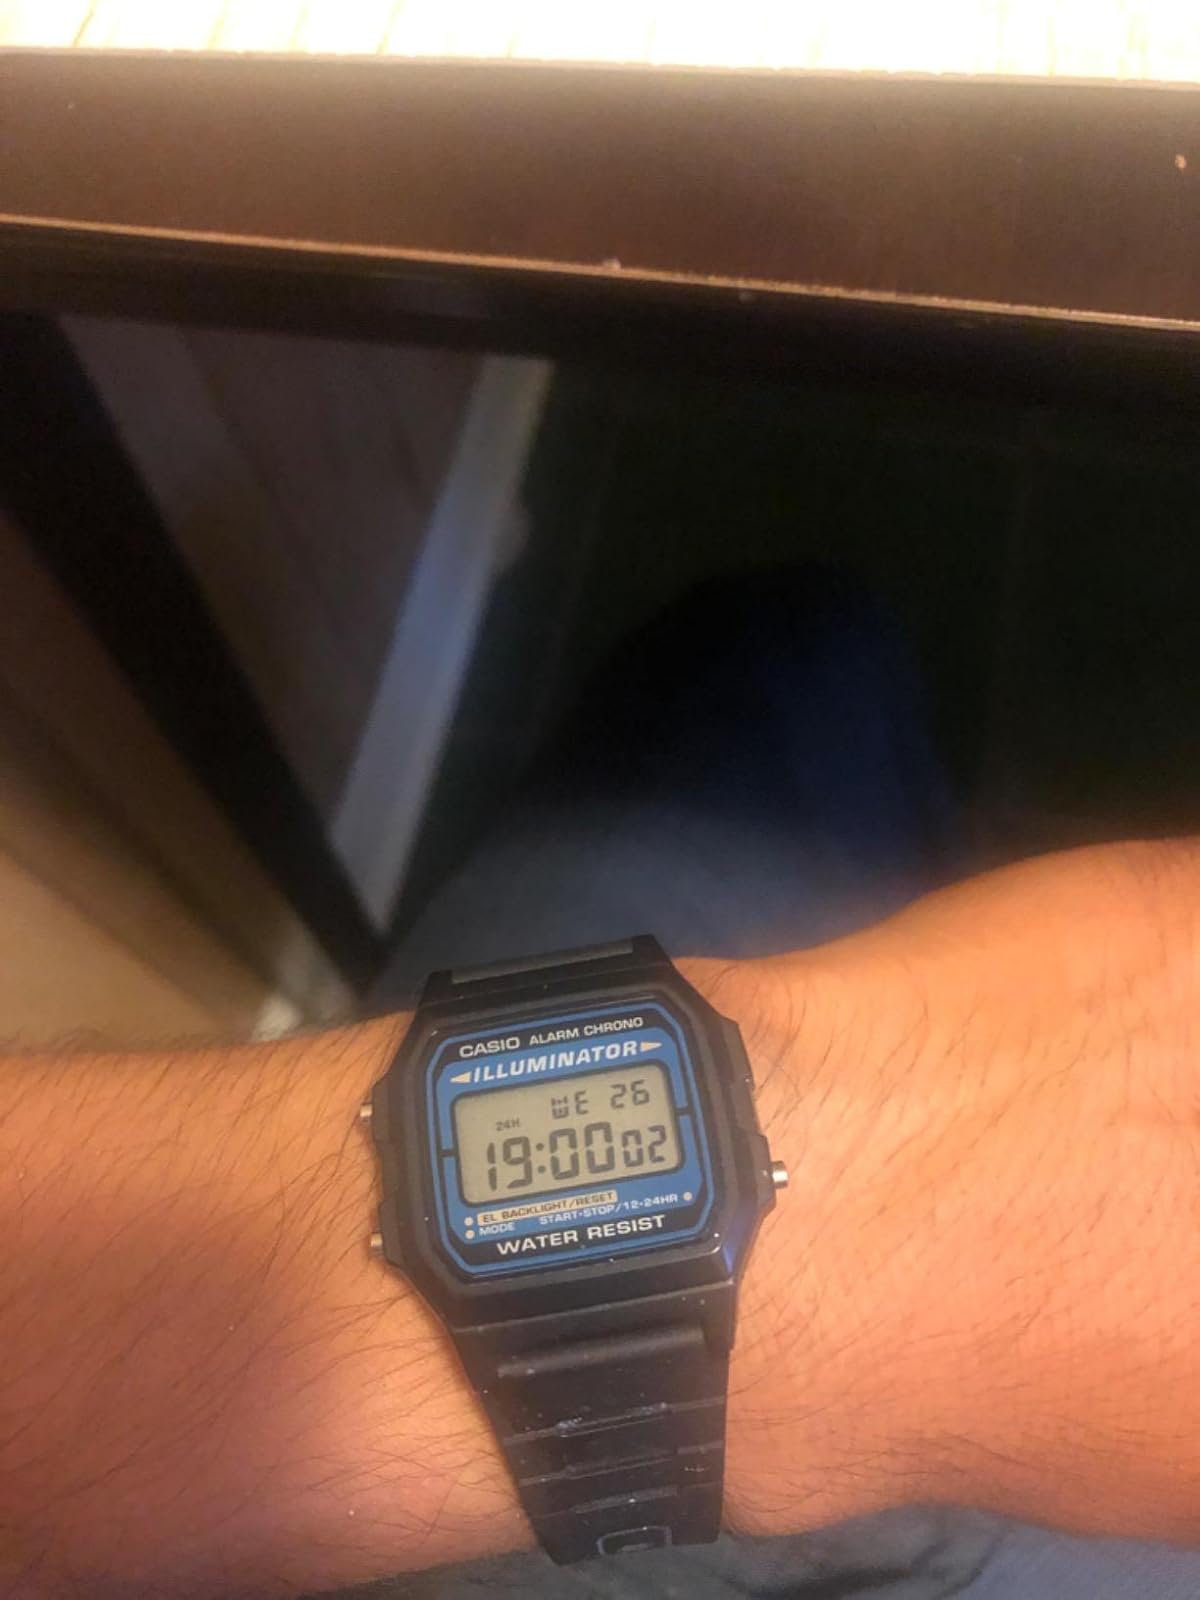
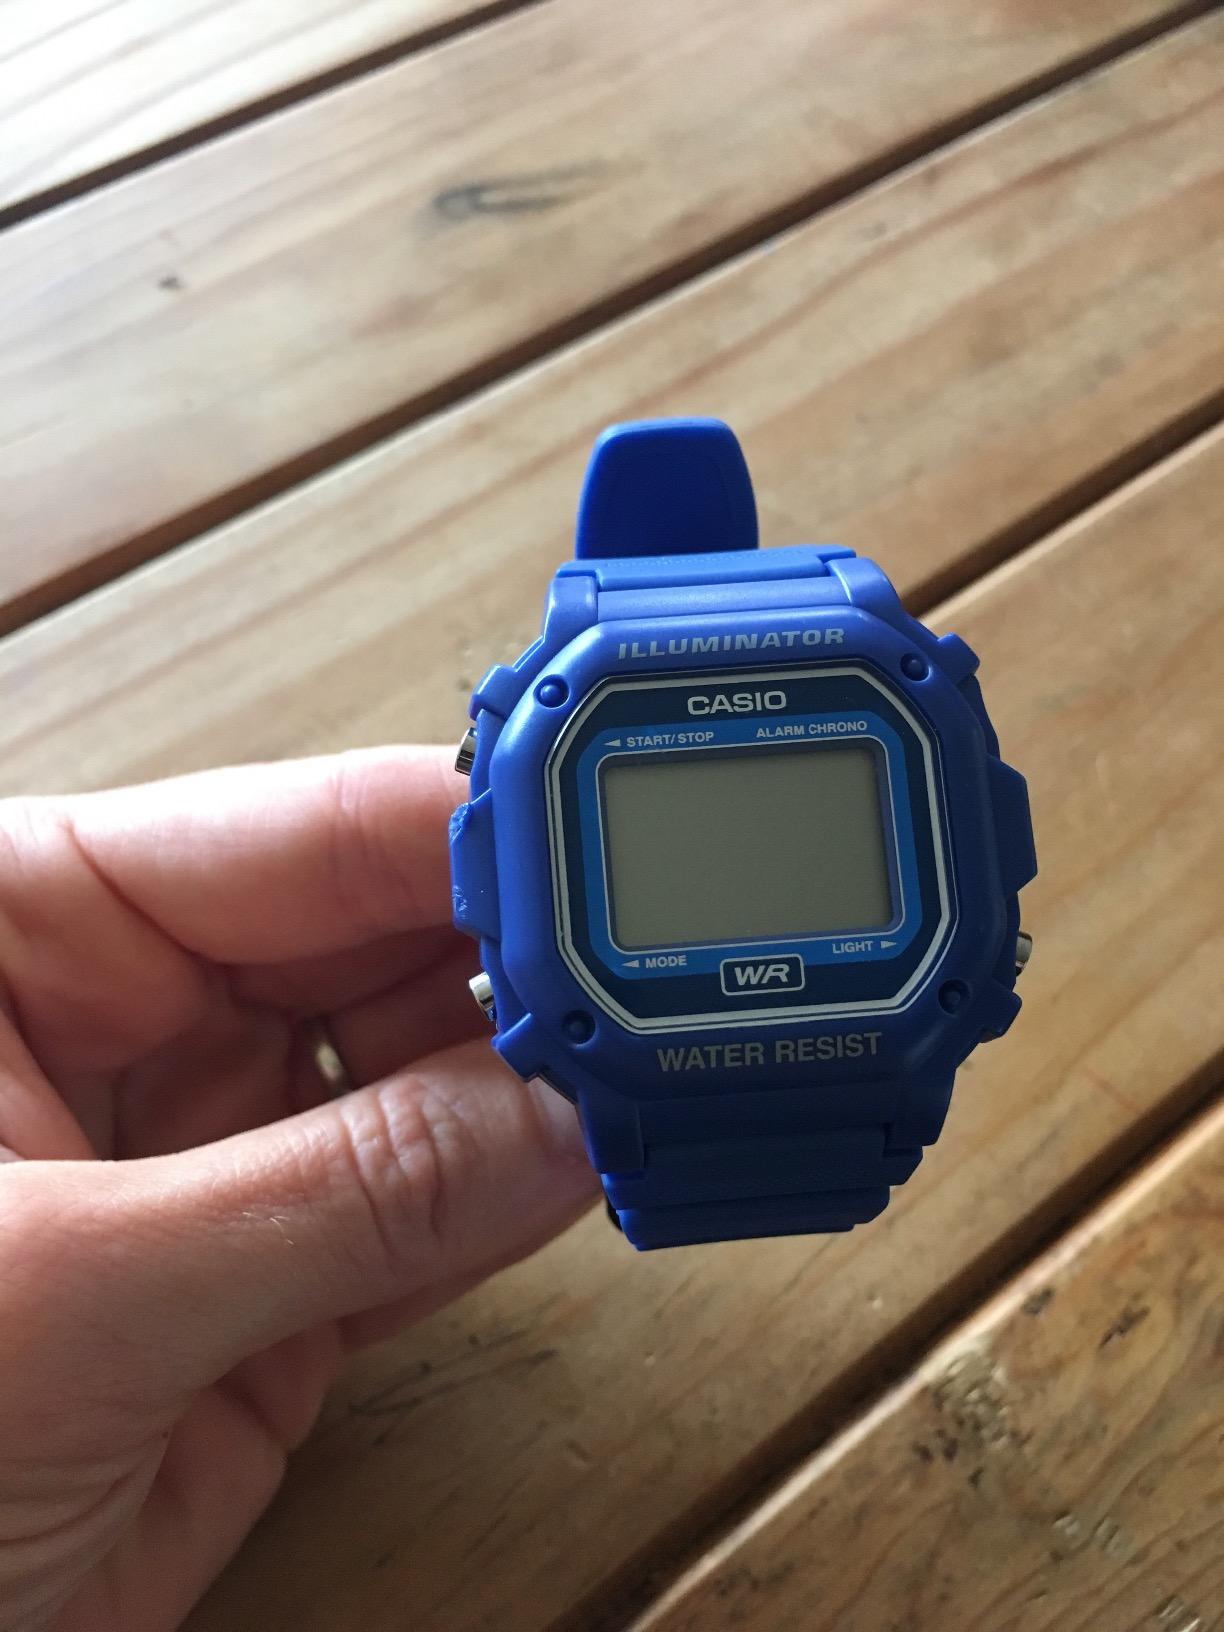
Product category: accessories_watch
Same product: no